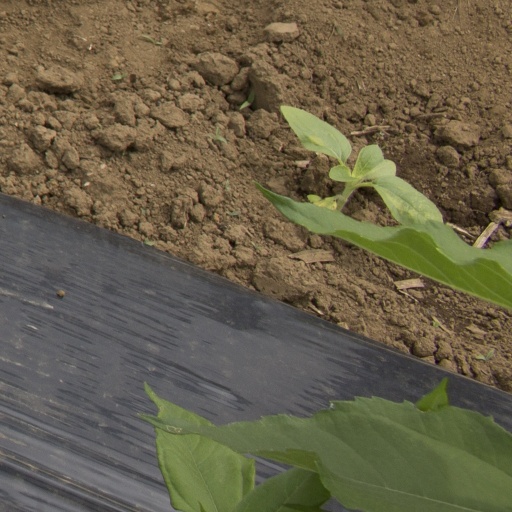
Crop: Jerusalem artichoke